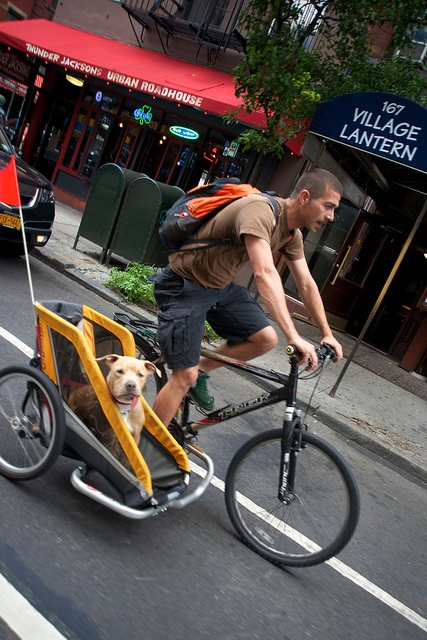
A man rides with bike down the street with a dog in side cart.
 A man riding his bike with his dog in the side kick seat

A man riding a bike with a dog carrier attached to the side.
A man riding a bicycle with his dog in a passenger attachment.
A man riding a bicycle with a side car with a small dog sitting in it .